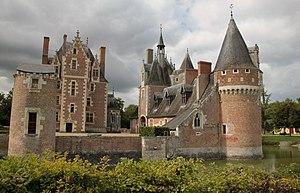
Lassay sur Croisne, Loir et Cher,Journée du Patrimoine
Un certain nombre d'œuvres cinématographiques et télévisuelles ont été tournés dans le département de Loir-et-Cher.